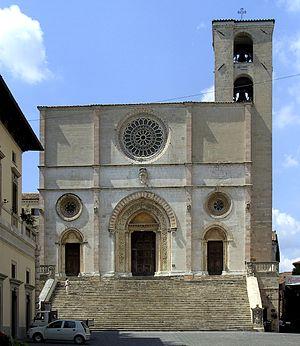
Le Cathédrale de Todi à l'Italie.